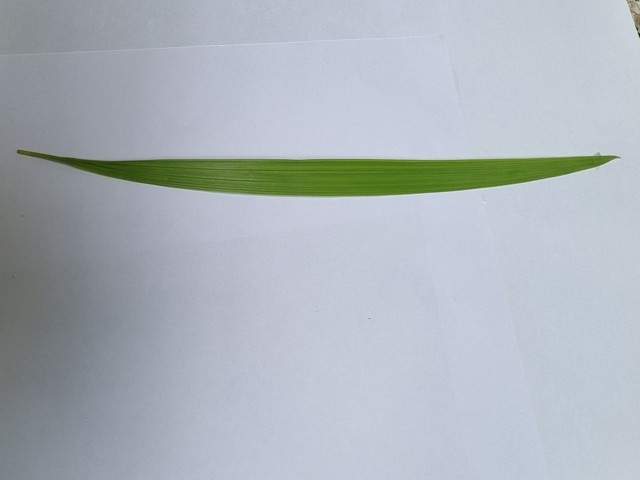
Plant: betal